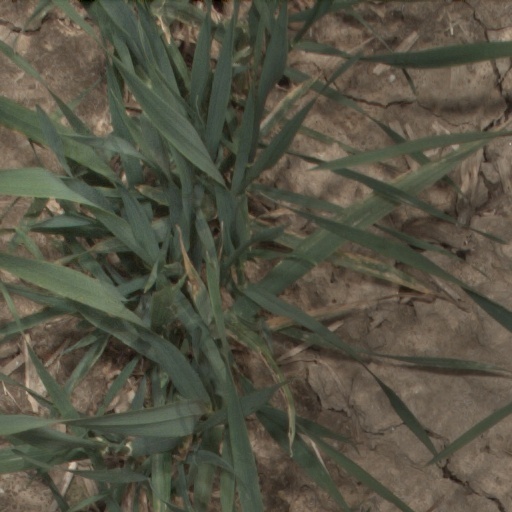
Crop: wheat